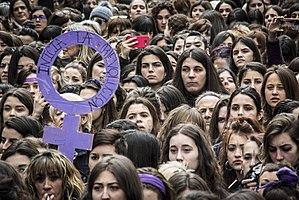
La grève des Espagnoles de 2018 est un mouvement social des femmes espagnoles mené lors du 8 mars 2018, afin de défoncer toute forme de discrimination et de violence faite à l'encontre des femmes et d'obtenir l'égalité entre les femmes et les hommes dans le monde du travail et faire reconnaître leur rôle dans l'économie du pays et la gestion des familles.